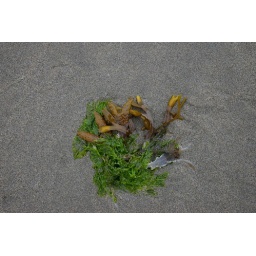
grass in sand